State Prize of Ukraine in the Field of Architecture

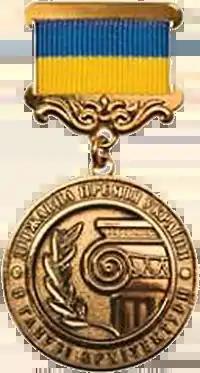
State Prize of Ukraine in the Field of Architecture

The State Prize of Ukraine in the Field of Architecture is a state award of Ukraine established to honor the creation of outstanding residential, civil and industrial architectural complexes, buildings and structures, work in the field of urban planning, landscape architecture, restoration of architectural monuments and architecture, and scientific works on the theory and history of architecture, which are important for the further development of national architecture and urban planning and have gained wide public recognition.